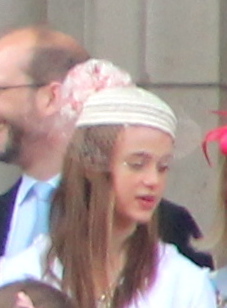
เลดีอาเมเลีย วินด์เซอร์

| honorific_prefix = เลดี
| name = อาเมเลีย วินด์เซอร์
| image = ไฟล์:Amelia Windsor cropped from Royal family on the balcony.JPG
| caption = เลดีอาเมเลีย วินด์เซอร์ ใน ค.ศ. 2012
| birthname = อาเมเลีย โซเฟีย เทโอโดรา แมรี มาร์กาเรต วินด์เซอร์
| birth_place = โรงพยาบาลโรซี เคมบริดจ์ ประเทศอังกฤษ สหราชอาณาจักร
| occupation = นางแบบ
| father = จอร์จ วินด์เซอร์ เอิร์ลแห่งเซนต์แอนดรูส์
| mother = ซิลเวนา โทมาเซลลี
เลดีอาเมเลีย วินด์เซอร์ (; 24 สิงหาคม ค.ศ. 1995) หรือชื่อเต็มว่า อาเมเลีย โซเฟีย เทโอโดรา แมรี มาร์กาเรต วินด์เซอร์ () เป็นนางแบบหญิงชาวอังกฤษและเป็นสมาชิกของราชวงศ์สหราชอาณาจักร ปัจจุบันเธออยู่ในลำดับการสืบราชสันตติวงศ์สหราชอาณาจักร#ลำดับการสืบราชสันตติวงศ์|ลำดับที่ 42 ในการสืบราชบัลลังก์ของสหราชอาณาจักร
== ประวัติ ==
เลดีอาเมเลีย วินด์เซอร์เกิดเมื่อวันที่ 24 สิงหาคม ค.ศ. 1995 ณ โรงพยาบาลโรซีในเคมบริดจ์ เข้าพิธีบัพติศมาในเดือนธันวาคมปีเดียวกัน ณ โบสถ์น้อยภายในพระราชวังเซนต์เจมส์ เป็นธิดาคนเล็กของจอร์จ วินด์เซอร์ เอิร์ลแห่งเซนต์แอนดรูส์ กับซิลเวนา โทมาเซลลี เธอเป็นพระนัดดาในเจ้าชายเอ็ดเวิร์ด ดยุกแห่งเคนต์ และเป็นพระญาติชั้นที่หนึ่งของสมเด็จพระราชินีนาถเอลิซาเบธที่ 2 แห่งสหราชอาณาจักร|สมเด็จพระราชินีนาถเอลิซาเบธที่ 2 นอกจากนี้เจ้าหญิงมารีนา ดัชเชสแห่งเคนต์|เจ้าหญิงมารีนาแห่งกรีซและเดนมาร์ก ย่าของเธอเป็นพระญาติของเจ้าชายฟิลิป ดยุกแห่งเอดินบะระ พระราชสวามี ส่วนมารดาสืบสันดานจากตระกูลโทมาเซลลีแห่งออสเตรีย
เลดีอาเมเลียมีพี่ชายและพี่สาวคือ เอ็ดเวิร์ด วินด์เซอร์ ลอร์ดดาวน์แพทริก และเลดีมารีนา ชาร์ลอตต์ วินด์เซอร์ ตามลำดับ นอกจากนี้เธอยังเป็นพระญาติชั้นที่สามของเจ้าชายวิลเลียม ดยุกแห่งเคมบริดจ์ และเจ้าชายเฮนรี ดยุกแห่งซัสเซกซ์
== การทำงาน ==
เลดีอาเมเลียเซ็นสัญญาเข้าร่วมกับสตอร์มโมเดลเมเนจเมนต์ () โดยถ่ายปกนิตยสารแทตเลอร์ () ใน ค.ศ. 2016 เดือนกุมภาพันธ์ปีถัดมาเธอเดินแบบให้กับดอลเชเอกับบานา () ในงานสัปดาห์แฟชั่นมิลาน และเดินให้กับดอลเชเอกับบานาอีกใน ค.ศ. 2019 ในชุดฤดูใบไม้ผลิ
ค.ศ. 2017 เธอขึ้นปกโว้ก (นิตยสาร)|นิตยสารโว้กเจแพนประจำเดือนสิงหาคม ใน ค.ศ. 2018 เธอร่วมงานกับเพเนโลพีชิลเวอส์ () เพื่อเดินแบบรองเท้าและเป็นนางแบบโฆษณาในประเทศสเปน โดยร้อยละ 20 จากการจำหน่ายรองเท้าของเธอจะบริจาคแก่องค์กรการกุศลวอร์ไชลด์ () อันเป็นองค์กรที่ให้การช่วยเหลือเยาวชนในพื้นที่ที่มีความขัดแย้ง
นอกจากนี้เธอยังทำงานให้กับชาเนล (), อาเซดินอาลายา () และฝึกงานกับบุลการี ()
== ชีวิตส่วนตัว ==
เลดีอาเมเลียสำเร็จการศึกษาจากโรงเรียนเซนต์แมรีส์ (แอสคอต)|โรงเรียนเซนต์แมรีส์ในแอสคอตซึ่งเป็นโรงเรียนคาทอลิก เธอใช้เวลาว่างก่อนเข้ามหาวิทยาลัย () ในประเทศอินเดียและประเทศไทย|ไทย แล้วเข้าศึกษาต่อด้านภาษาฝรั่งเศสและภาษาอิตาลี|อิตาลี มหาวิทยาลัยเอดินบะระ
ใน ค.ศ. 2017 เลดีอาเมเลียถูกจัดไว้ในInternational Best Dressed Hall of Fame List|อันดับรายชื่อการแต่งกายนานาชาติดีที่สุดโดยนิตยสารเวนิตีแฟร์ ทั้งยังได้รับการยกย่องว่า "เป็นราชนิกุลที่สวยที่สุดในพระราชวงศ์" โดยนิตยสารแทตเลอร์
=== สิทธิในการสืบราชสันตติวงศ์ ===
จอร์จ วินด์เซอร์ เอิร์ลแห่งเซนต์แอนดรูส์ บิดาของเธอ เคยถูกถอดออกจากลำดับการสืบราชสันตติวงศ์สหราชอาณาจักร|การสืบราชสันตติวงศ์แห่งสหราชอาณาจักรจากการสมรสกับหญิงคริสตัง ถือเป็นการละเมิดพระราชบัญญัติว่าด้วยการสืบราชสันตติวงศ์ ค.ศ. 1701 อย่างไรก็ตามแคเทอริน ดัชเชสแห่งเคนต์ ย่าของเธอก็เปลี่ยนไปเข้ารีตนิกายโรมันคาทอลิกใน ค.ศ. 1994 ซึ่งเจ้าชายเอ็ดเวิร์ด ดยุกแห่งเคนต์ ปู่ของเธอมิได้ถูกถอดถอนจากลำดับการสืบราชสมบัติ เพราะการเปลี่ยนนิกายของดัชเชสแห่งเคนต์นั้นเกิดขึ้นภายหลังการเสกสมรสใน ค.ศ. 1961 แต่ต่อมาลอร์ดนิโคลัส วินด์เซอร์ อาของเธอได้เปลี่ยนไปนับถือนิกายโรมันคาทอลิกใน ค.ศ. 2001 จึงถูกถอดออกจากการสืบราชสันตติวงศ์ไปอีกคน
ครั้นเมื่อมีการออกพระราชบัญญัติว่าด้วยการสืบราชสันตติวงศ์ ค.ศ. 2013 () ซึ่งเป็นกฎหมายฉบับใหม่ ทำให้เอิร์ลแห่งเซนต์แอนดรูส์พ่อของเลดีอาเมเลียมีชื่ออยู่ในการสืบราชสมบัติอีกครั้ง แต่พี่ ๆ ของเธอยังยืนยันศรัทธาที่มีต่อนิกายโรมันคาทอลิกและยอมละทิ้งสิทธิในการสืบราชสันตติวงศ์ ด้วยเหตุนี้เลดีอาเมเลียจึงเป็นทายาทเพียงคนเดียวที่ยังอยู่ในลำดับการสืบราชสมบัติ ปัจจุบันเธออยู่ในลำดับการสืบราชสันตติวงศ์สหราชอาณาจักร#ลำดับการสืบราชสันตติวงศ์|ลำดับที่ 43 ในการสืบราชบัลลังก์ของสหราชอาณาจักรต่อจากบิดา
== คำนำหน้านาม ==
เธอใช้คำนำหน้านามว่าเลดี เนื่องจากมีบิดาเป็นเอิร์ล
== อ้างอิง ==
หมวดหมู่:ราชวงศ์วินด์เซอร์
หมวดหมู่:นางแบบอังกฤษ
หมวดหมู่:ชาวอังกฤษเชื้อสายออสเตรีย
หมวดหมู่:ชาวอังกฤษเชื้อสายเยอรมัน
หมวดหมู่:ชาวอังกฤษเชื้อสายรัสเซีย
หมวดหมู่:ชาวอังกฤษเชื้อสายฝรั่งเศส
หมวดหมู่:ชาวอังกฤษเชื้อสายอิตาลี
หมวดหมู่:บุคคลจากมหาวิทยาลัยเอดินบะระ